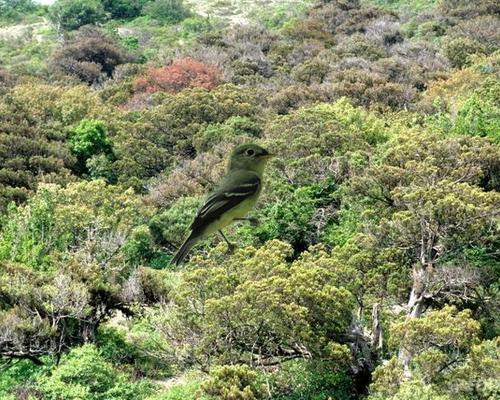
Bird species: Yellow_bellied_Flycatcher
Bird type: landbird
Background: land